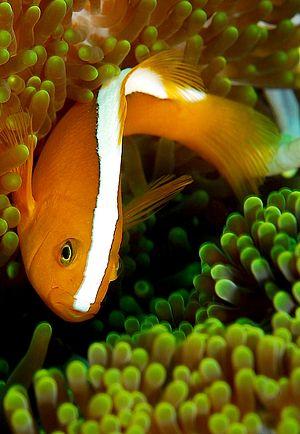
Amphiprion sandaracinos, communément nommé Poisson-clown à bande dorsale, Poisson-clown mouffette orientale, Poisson-clown rayé ou Poissons clown doré, est une espèce de poisson marin de la famille des Pomacentridés.
Amphiprion est un genre de poissons, dont le nom vernaculaire est poisson clown, qui contient une trentaine d'espèces. Ces poissons vivent la plupart du temps en relation mutualiste avec des anémones de mer.